Late Night (franchise)

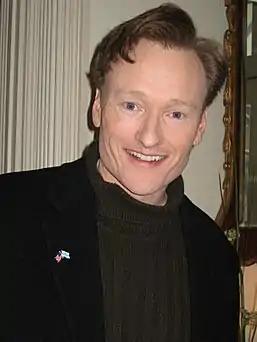
O'Brien in 2006

O'Brien's "Late Night" was rushed into production and debuted on September 13, 1993, with Andy Richter as O'Brien's sidekick. The premiere episode featured John Goodman (who received a "First Guest" medal for his appearance), Drew Barrymore, and Tony Randall. The episode featured a cold open of O'Brien's walk to the studio with constant reminders that he was expected to live up to Letterman, parodying a popular sentiment expressed in the media at the time. After seeming to be unaffected by the comments, O'Brien arrives at his dressing room and cheerfully prepares to hang himself. However, a warning that the show is about to start causes him to abandon his plans. The crowd for the first show mainly consisted of family members of the crew of the show so as to ensure a positive reception. The show remained in Studio 6A through O'Brien's tenure.